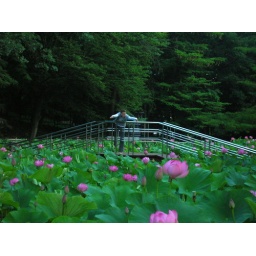
Pond with pink water lilies, among the very few one can find in Romania